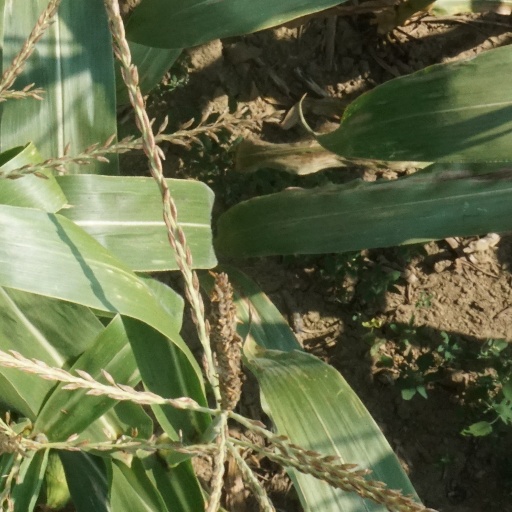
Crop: maize; corn